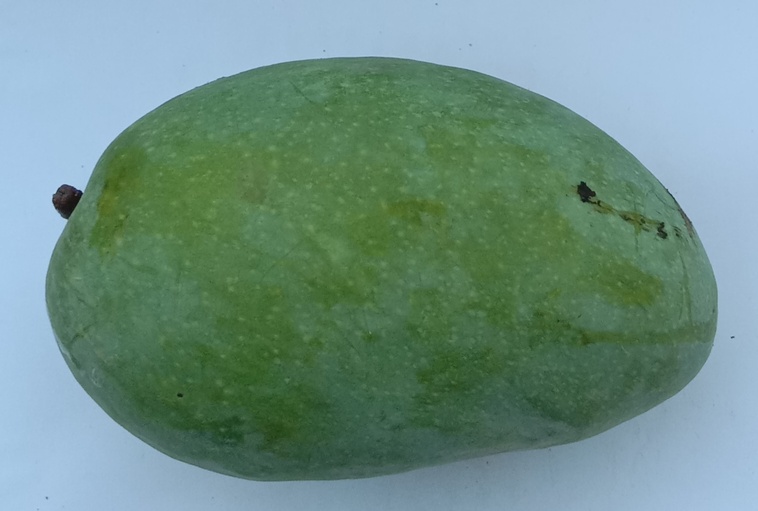
Mango variety: Chaunsa (Summer Bahisht)